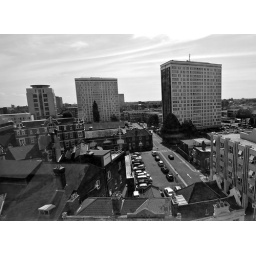
It's a tree but looks like a hole in the tower block.